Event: Nepal Earthquake
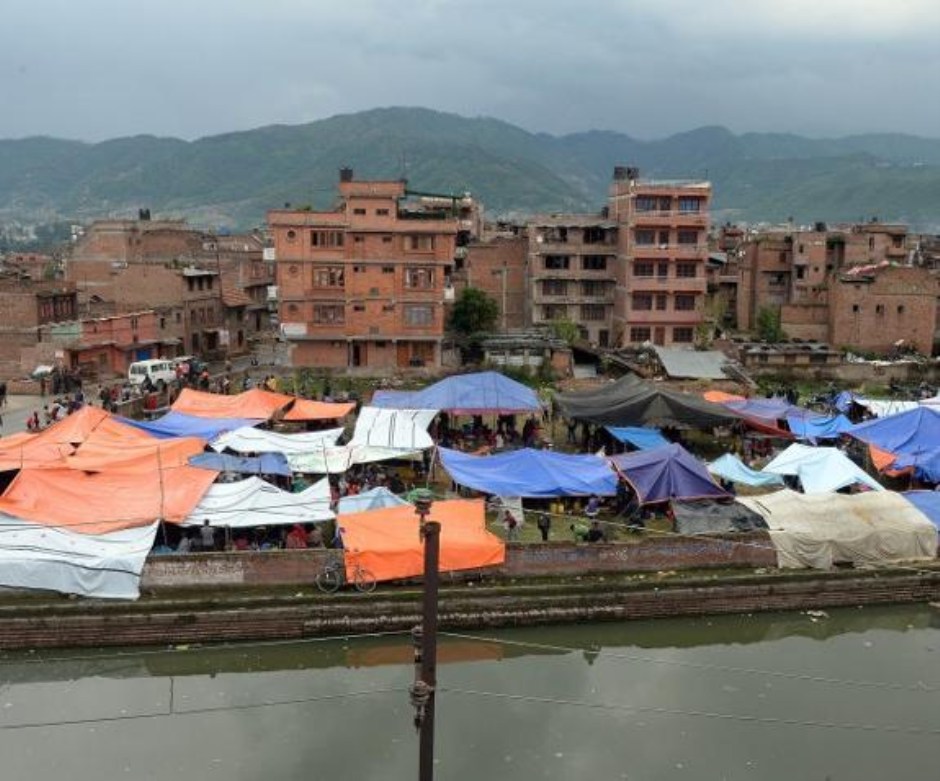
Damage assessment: no_damage